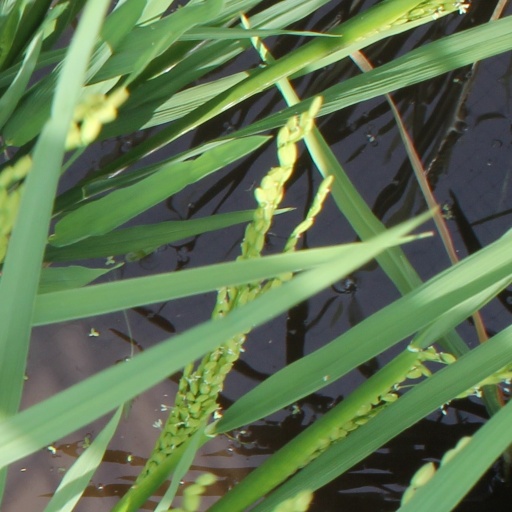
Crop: rice